Locomobile Company of America

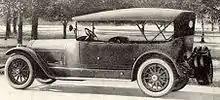
Locomobile 48(M)seven-passenger touring car from a 1920 magazine advertisement

Locomobile began by producing steam cars. The steam Locomobiles were unreliable, finicky to operate, prone to kerosene fires, had small water tanks (getting only per tank), and took time to raise steam; author Rudyard Kipling described one example as a "nickel-plated fraud". Initially, they were offered with a single body style only, an inexpensive runabout at $600. Nevertheless, they were a curiosity and middle-class Americans clamoured for the latest technology. Salesmen, doctors, and people needing quick mobility found them useful. More than 4,000 were built between 1899 and 1902.